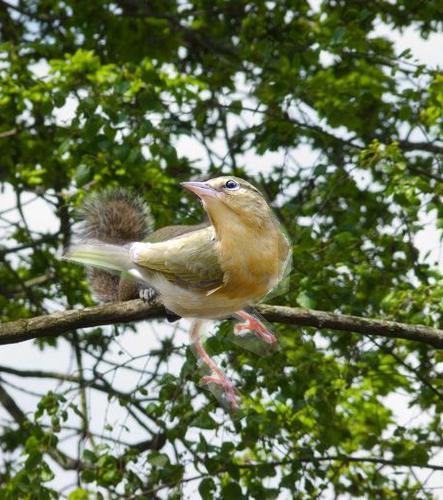
Bird species: Worm_eating_Warbler
Bird type: landbird
Background: land